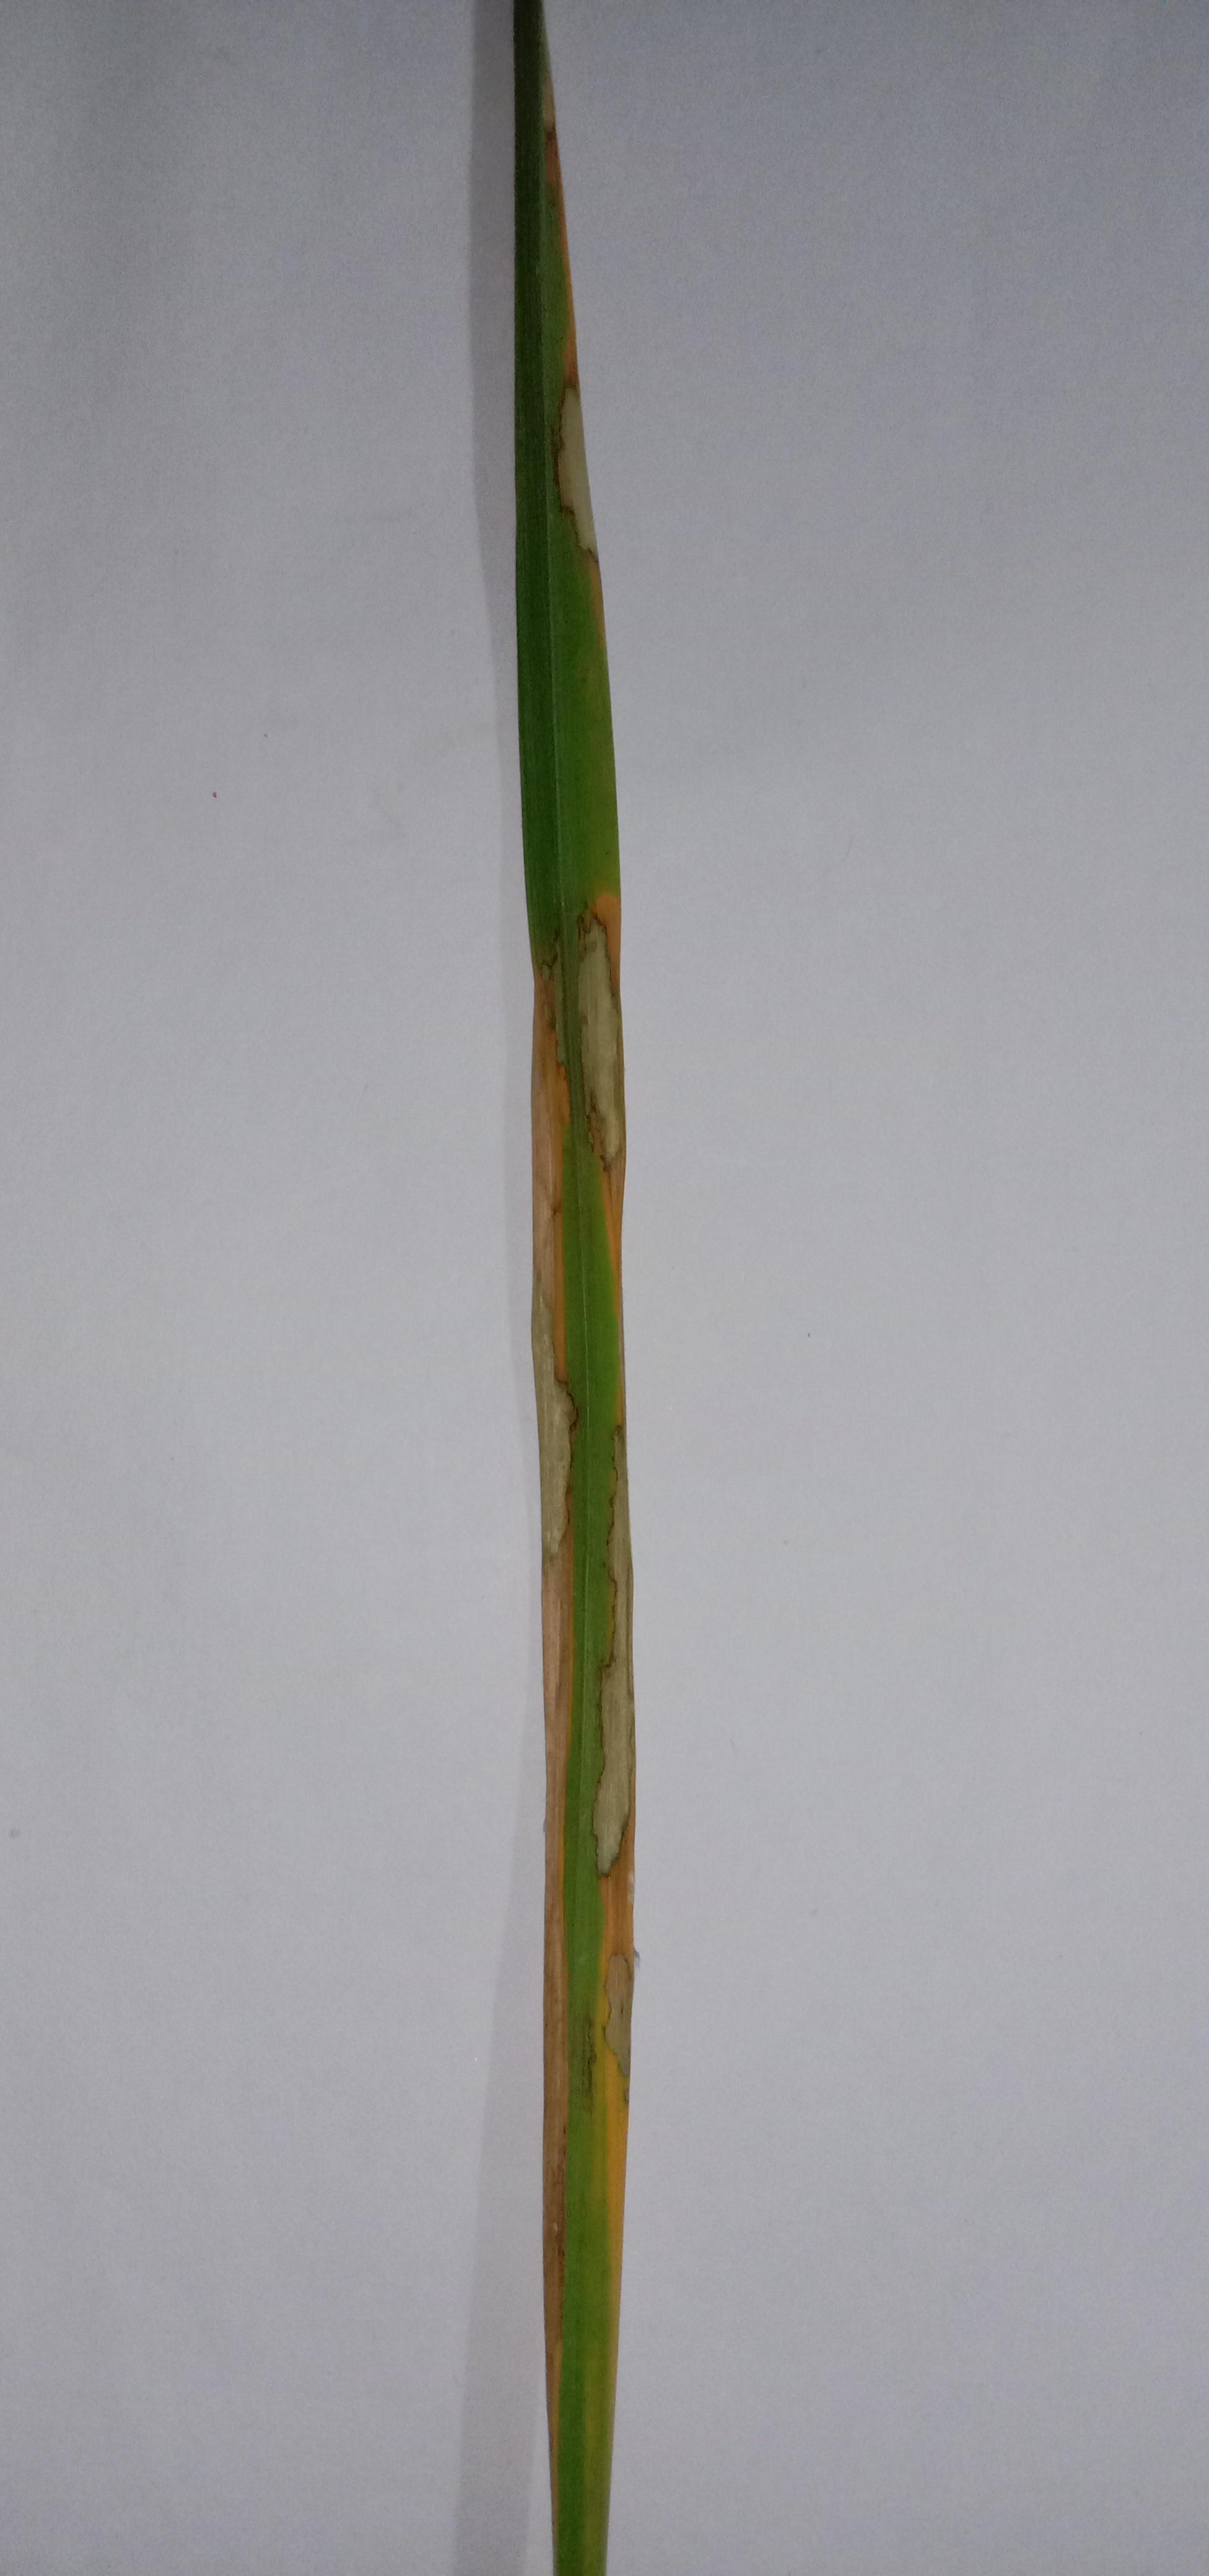
Label: Rice___Brown_Spot